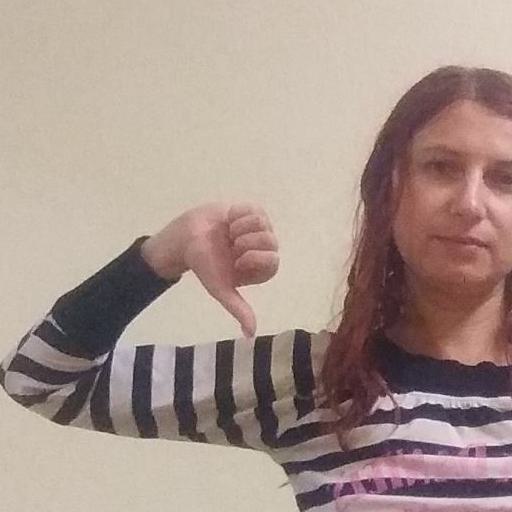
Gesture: dislike